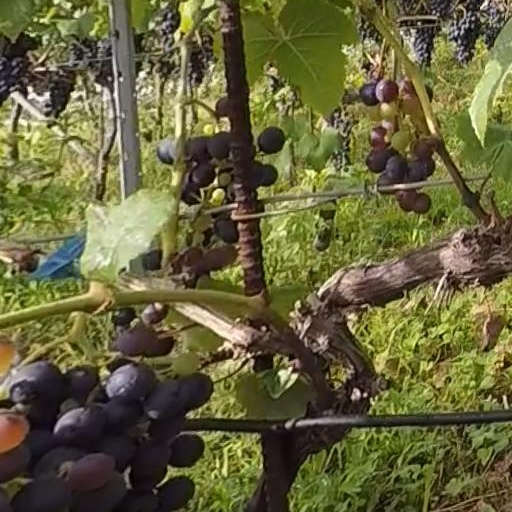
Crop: grape